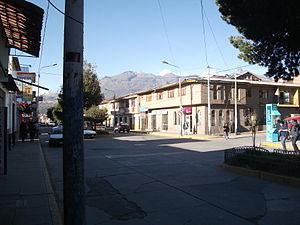
La « Très Noble et Généreuse Ville de Huaraz » et « Capitale de l'Amitié Internationale » se situe dans la partie centrale de la Cordillère des Andes péruvienne, au centre du département de Ancash, sur la rive droite de la rivière Santa à 3 052 m d'altitude dans la vallée Callejón de Huaylas.